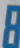
Number: 8